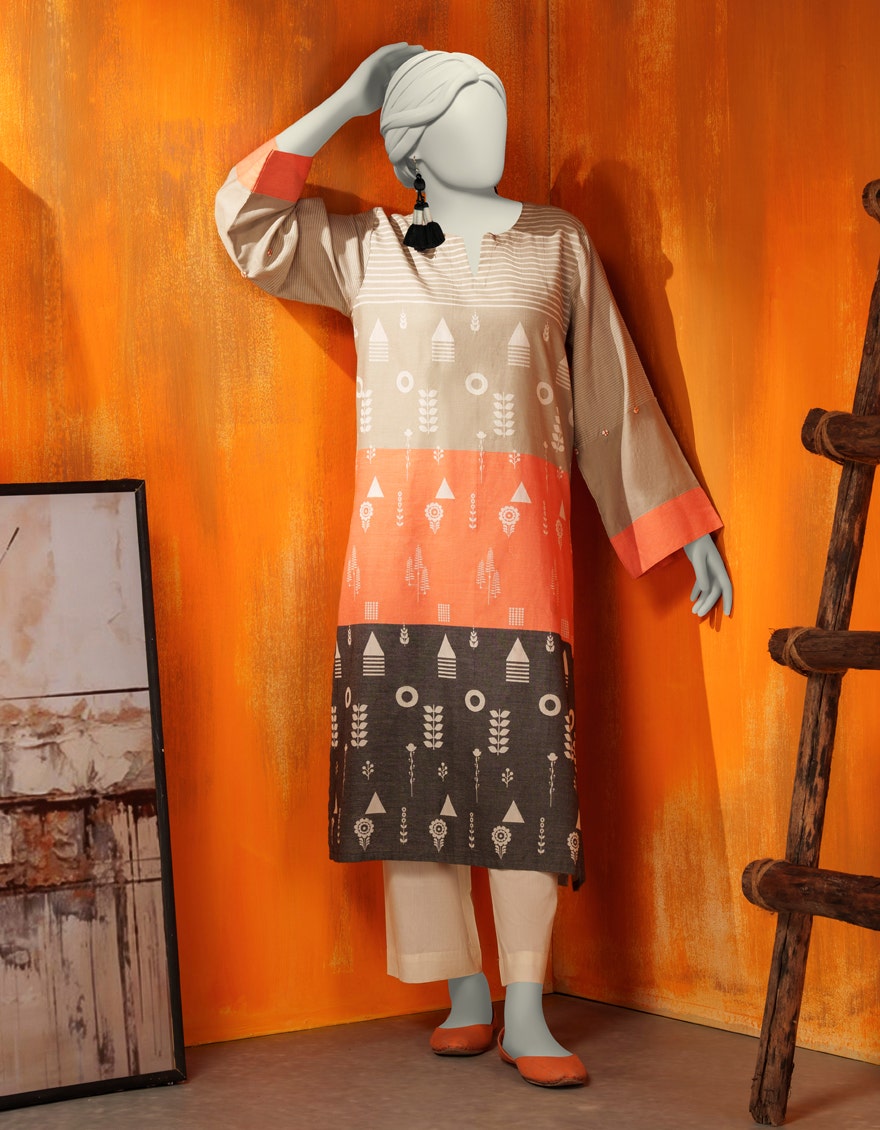
beige multi kurta dress